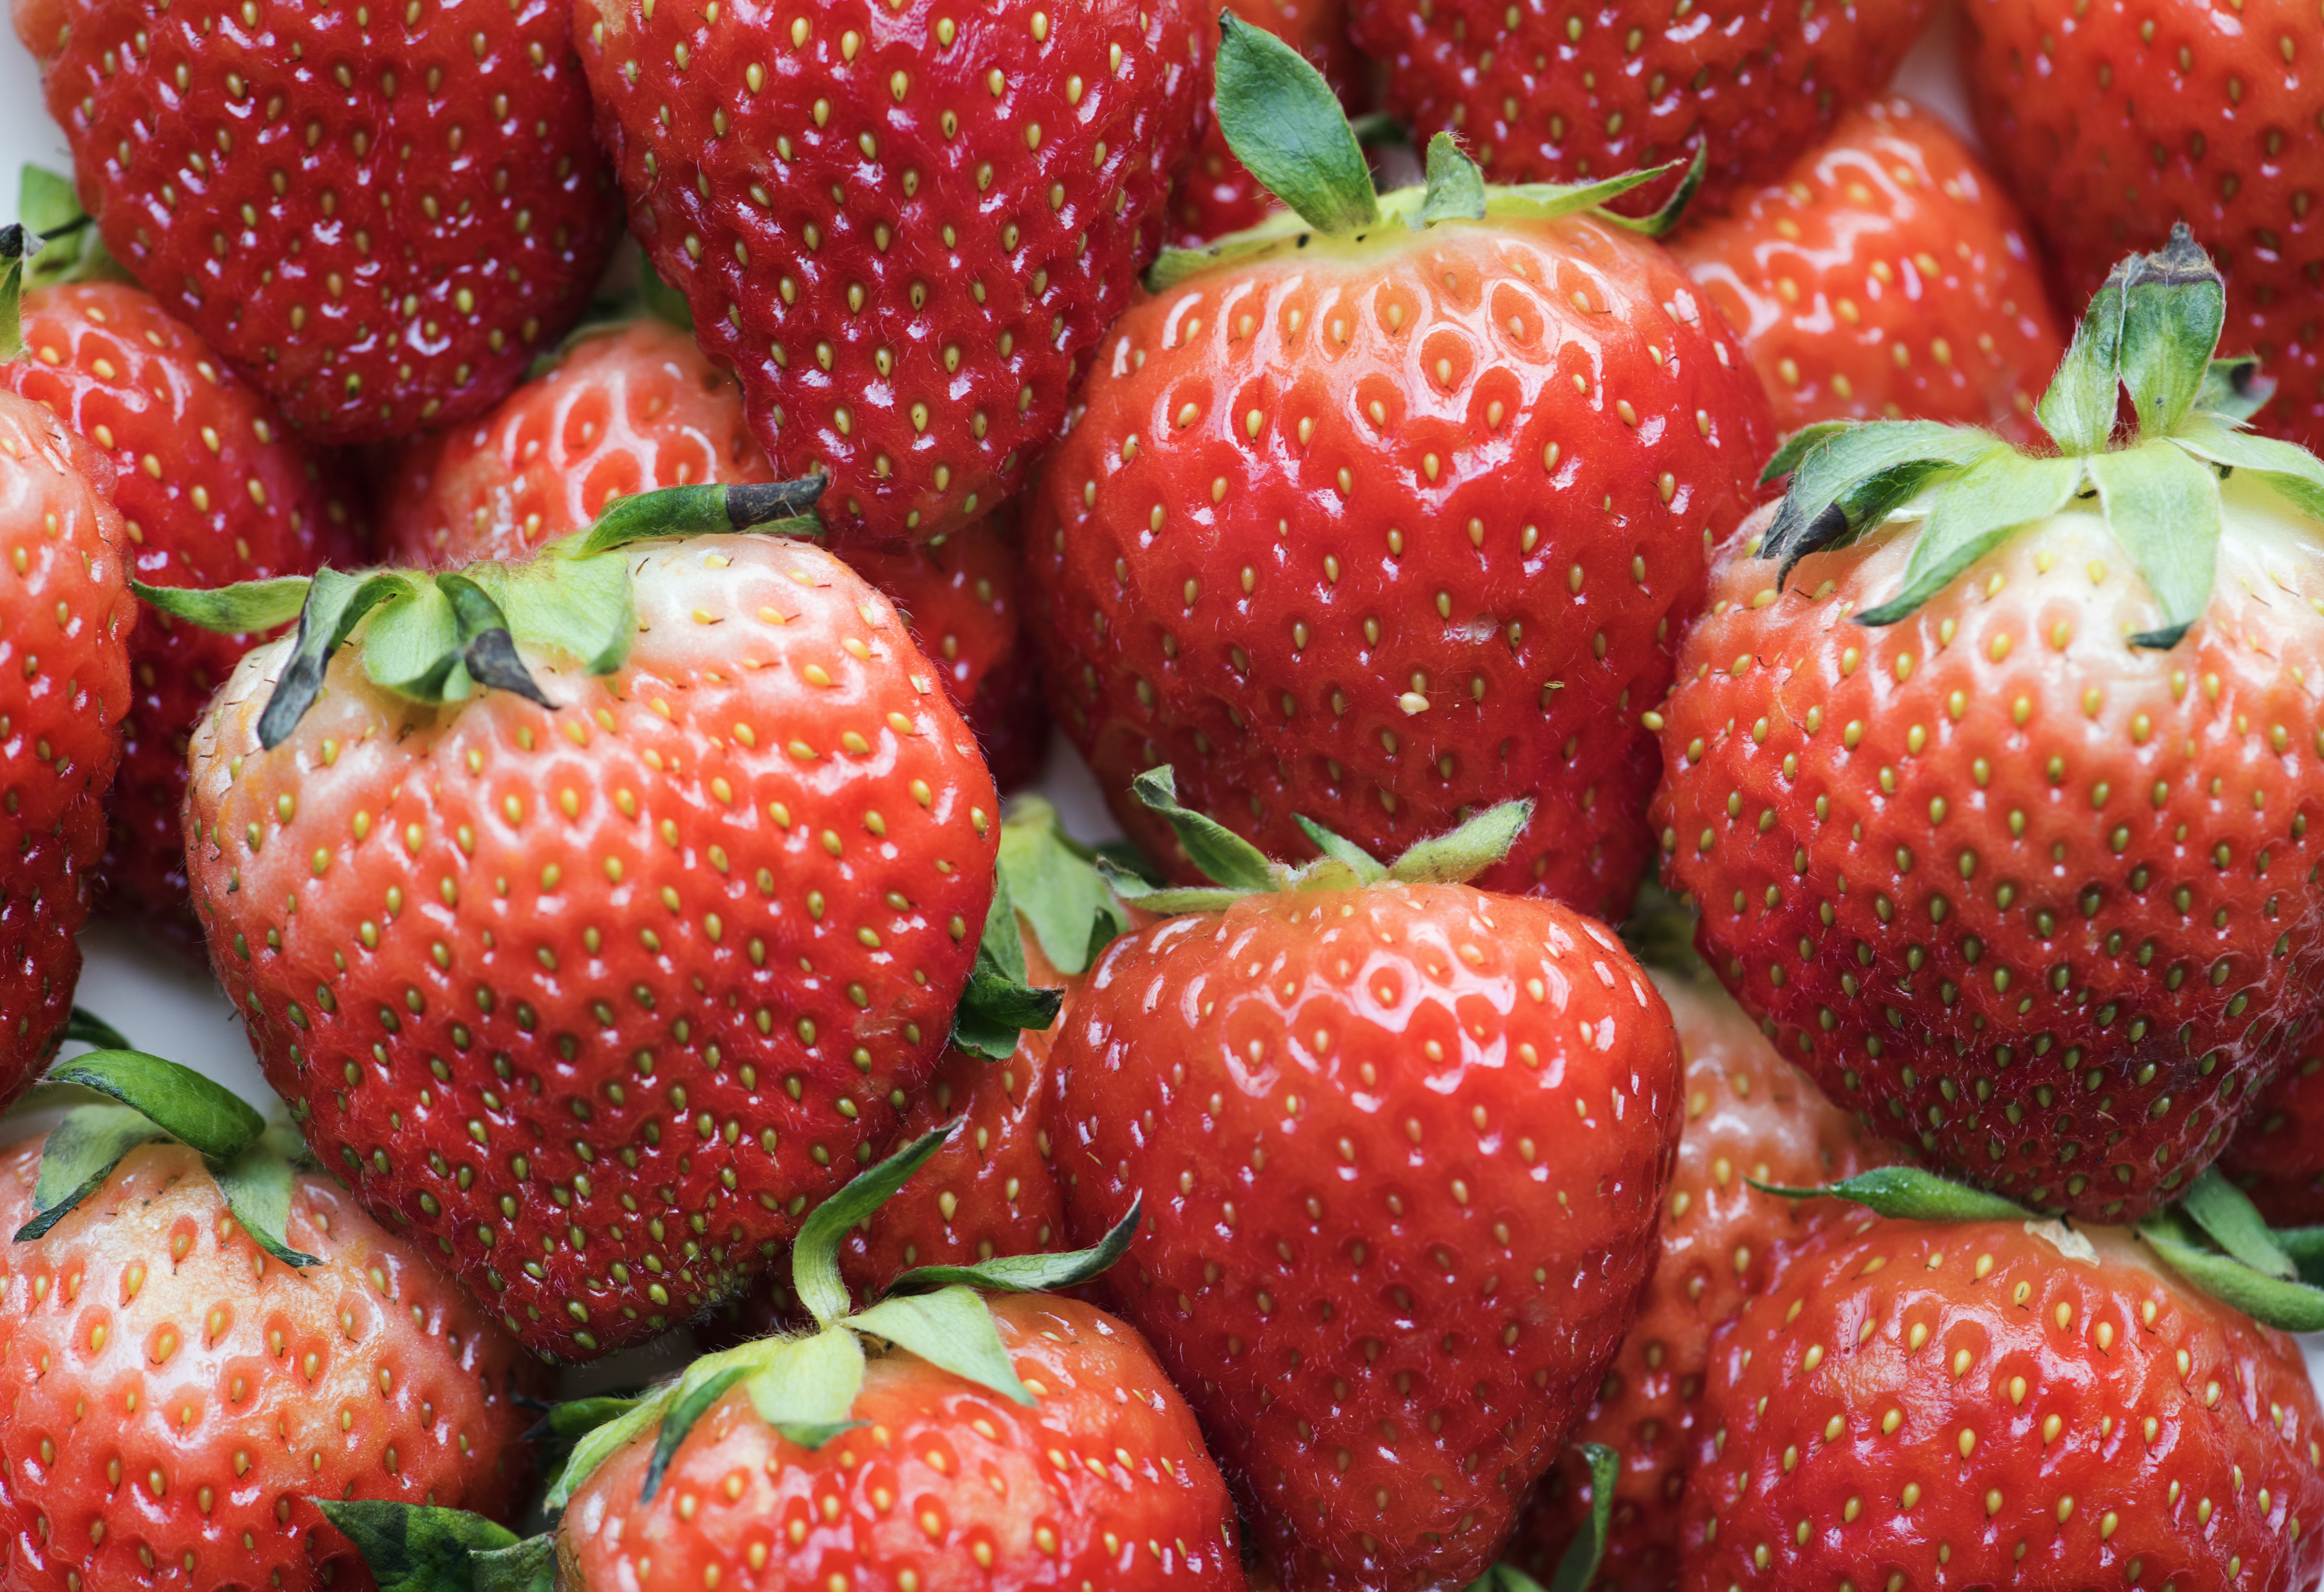
background, berry, closeup, delicious, dessert, detox, diet, energy, food, fresh, freshness, fruit, healthy, ingredient, juicy, macro, natural, nutrition, nutritious, organic, pattern, raw, red, refreshment, ripe, season, seasonal, seed, slice, strawberry, sweet, taste, tasty, texture, textured, vitamin, wallpaper, yummy, natural foods, strawberries, produce, local food, frutti di bosco, superfood, diet food